Texas–Indian wars

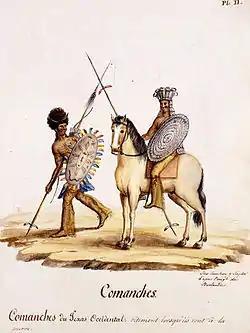
Comanches of West Texas in war regalia, c. 1830.

The Indian problems of the first Houston administration were symbolized by the Córdova Rebellion. Evidence existed that a widespread conspiracy of Cherokee Indians and Mexicans had united to rebel against the new Republic of Texas and rejoin Mexico. Houston did not believe that his friends among the Cherokee were involved and refused to order them arrested. He used them to neutralize the anti-Texans among the group, identifying the Mexican network and having its members killed. The Cordova Rebellion was an example of Houston's ability to quash it without much bloodshed or wide unrest When Houston left office, the Texans were at peace with the Indians, but many captives were still held by the tribe's bands.